Maccabi Haifa B.C.

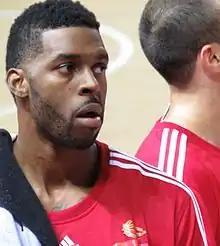
Donta Smith

The expectations were high for the defending champions of the Premier League as the Maccabi Haifa would participate in the 2013–14 EuroCup. Maccabi Haifa would finish second place in their group in the regular season, this would allow them to advance to the Round of 32, where they would end up finishing last place in their group and thus elimination from the EuroCup. Maccabi Haifa would continue their league success as the team would finish third place in the regular season. Maccabi Haifa would once again have a League MVP as Donta Smith would win the 2014 Premier League MVP and 2014 All-Premier League First Team selection. Brian Randle would become one of the best defensive players in the league as he would win the 2014 Premier League Defensive Player of the Year. The team would once again make the Premier League finals, we’re they meet once more against Maccabi Tel Aviv, the results, however, we’re different as Maccabi Tel Aviv would come out victorious. Maccabi Haifa's Dagan Yivzori would end up winning the 2014 Premier League Finals MVP.